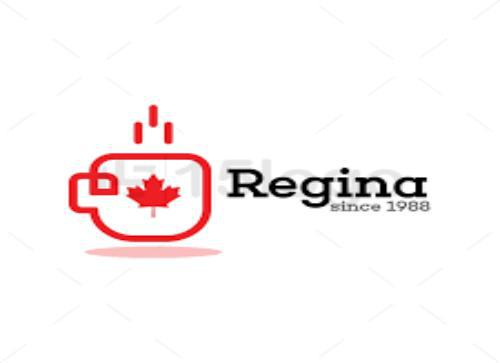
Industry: Clothes